Kennedy–Martin–Stelle Farmstead

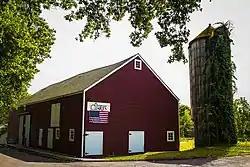
English barn

The Kennedy–Martin–Stelle Farmstead is located at 450 King George Road in Bernards Township of Somerset County, New Jersey. The farmstead was added to the National Register of Historic Places on May 5, 2004 for its significance in architecture, education and politics/government from 1762 to 1852. The farmstead includes four contributing buildings and two contributing structures. It is now the home of the Farmstead Arts Center.